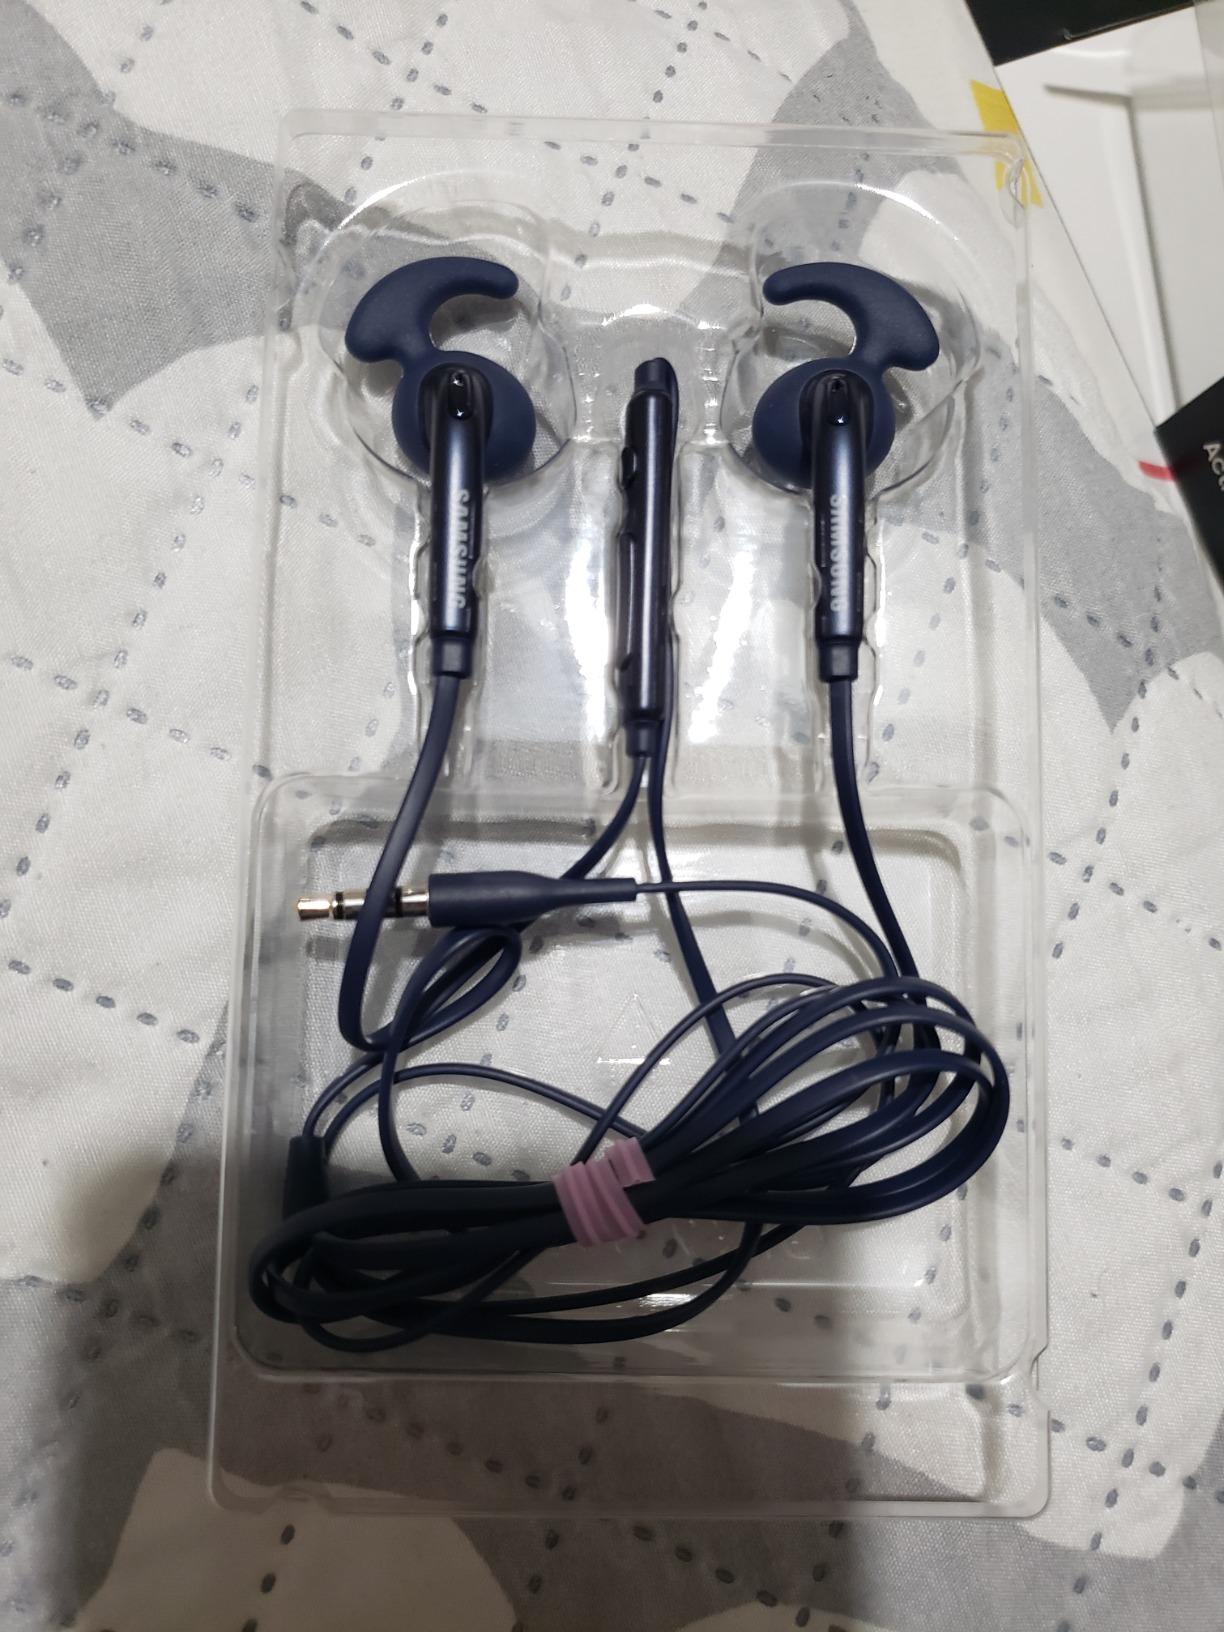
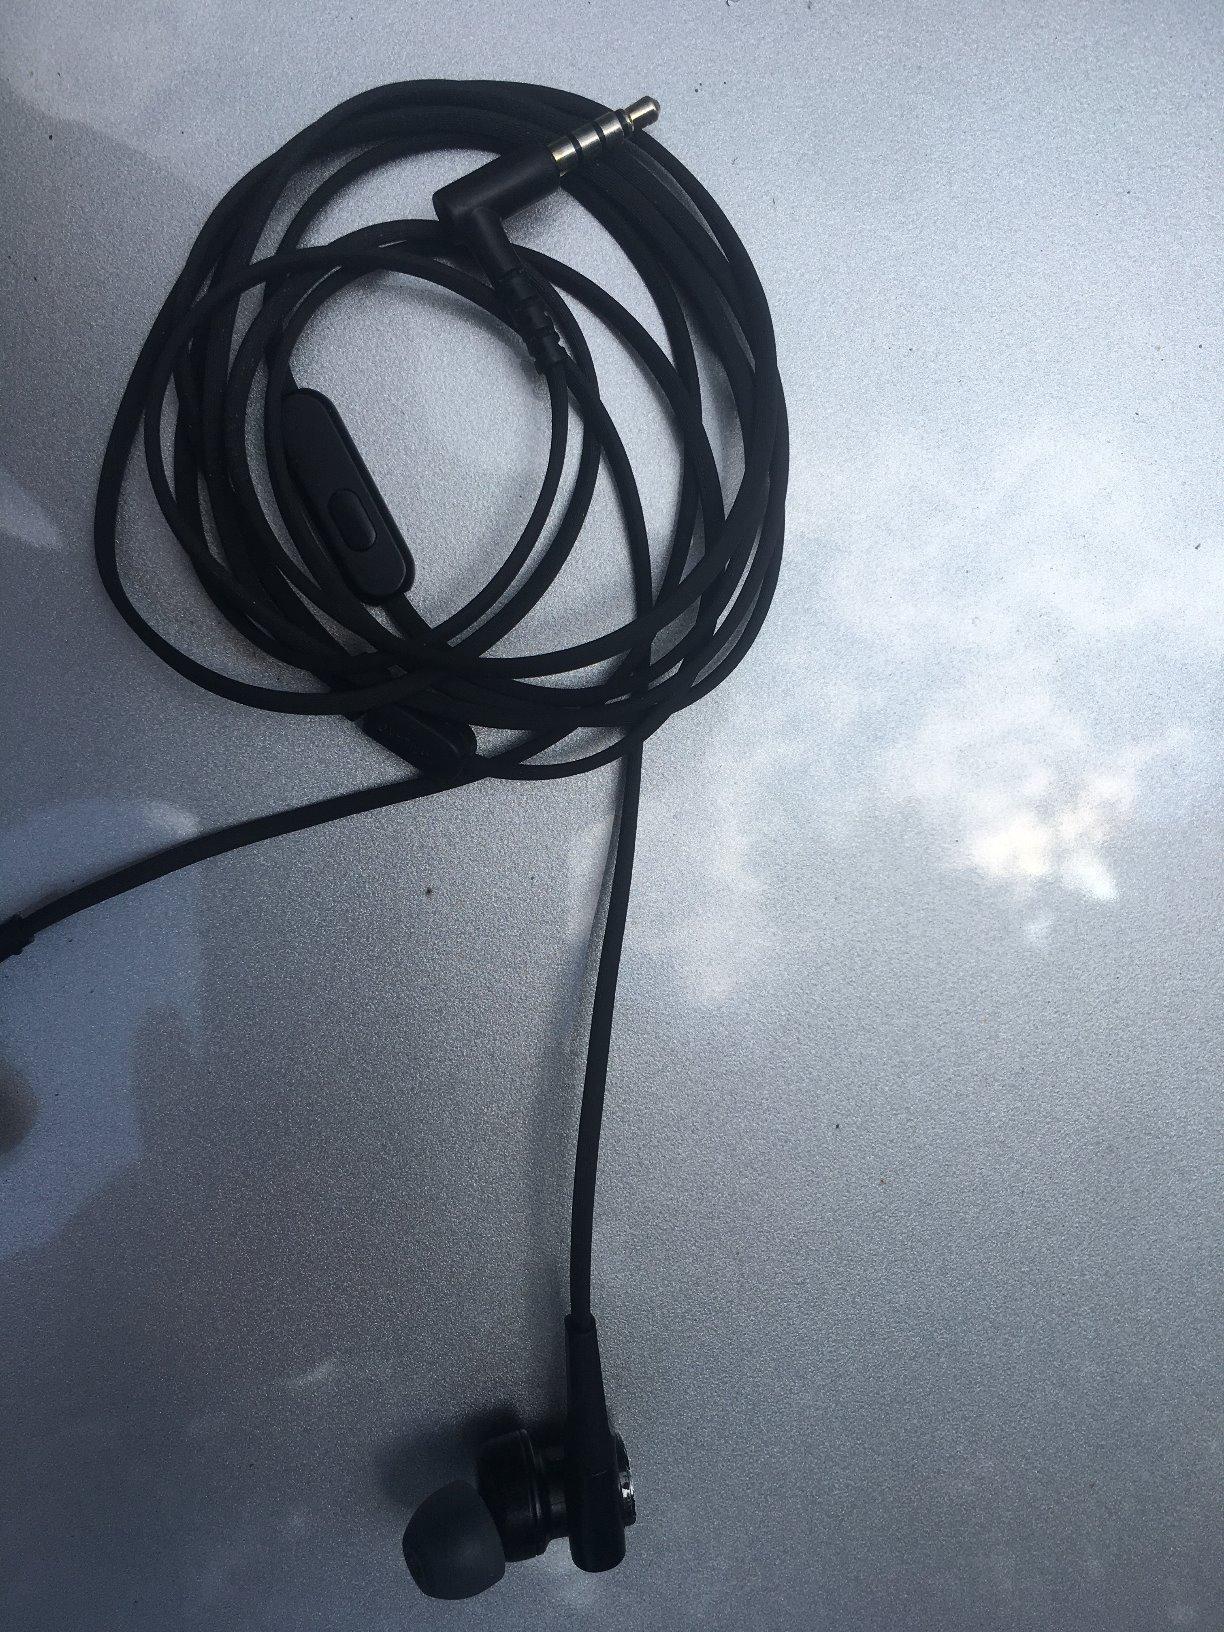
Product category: headphones
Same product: no